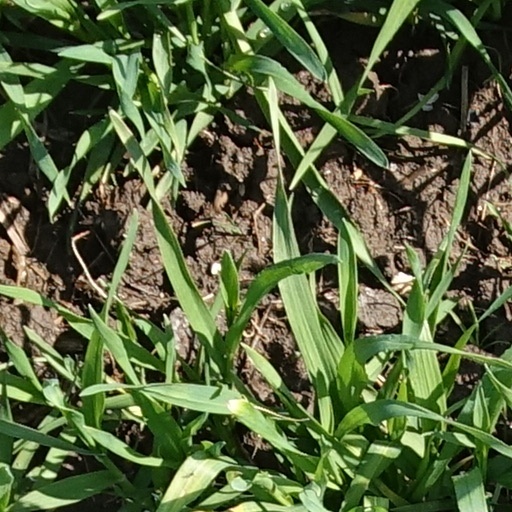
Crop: wheat